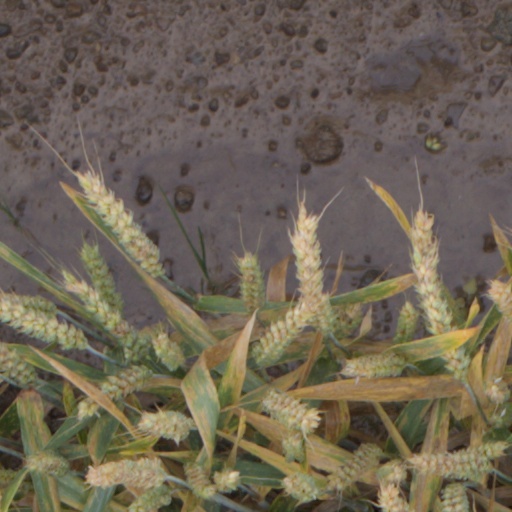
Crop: wheat